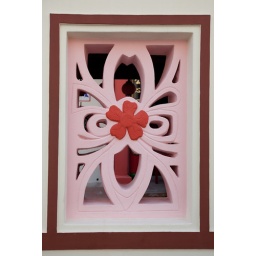
A window in the wall of a temple in Malacca